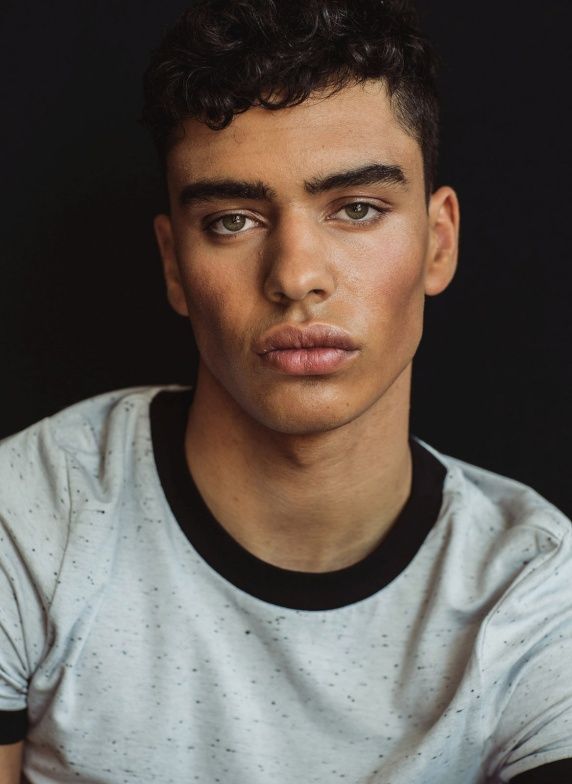
Label: Colored